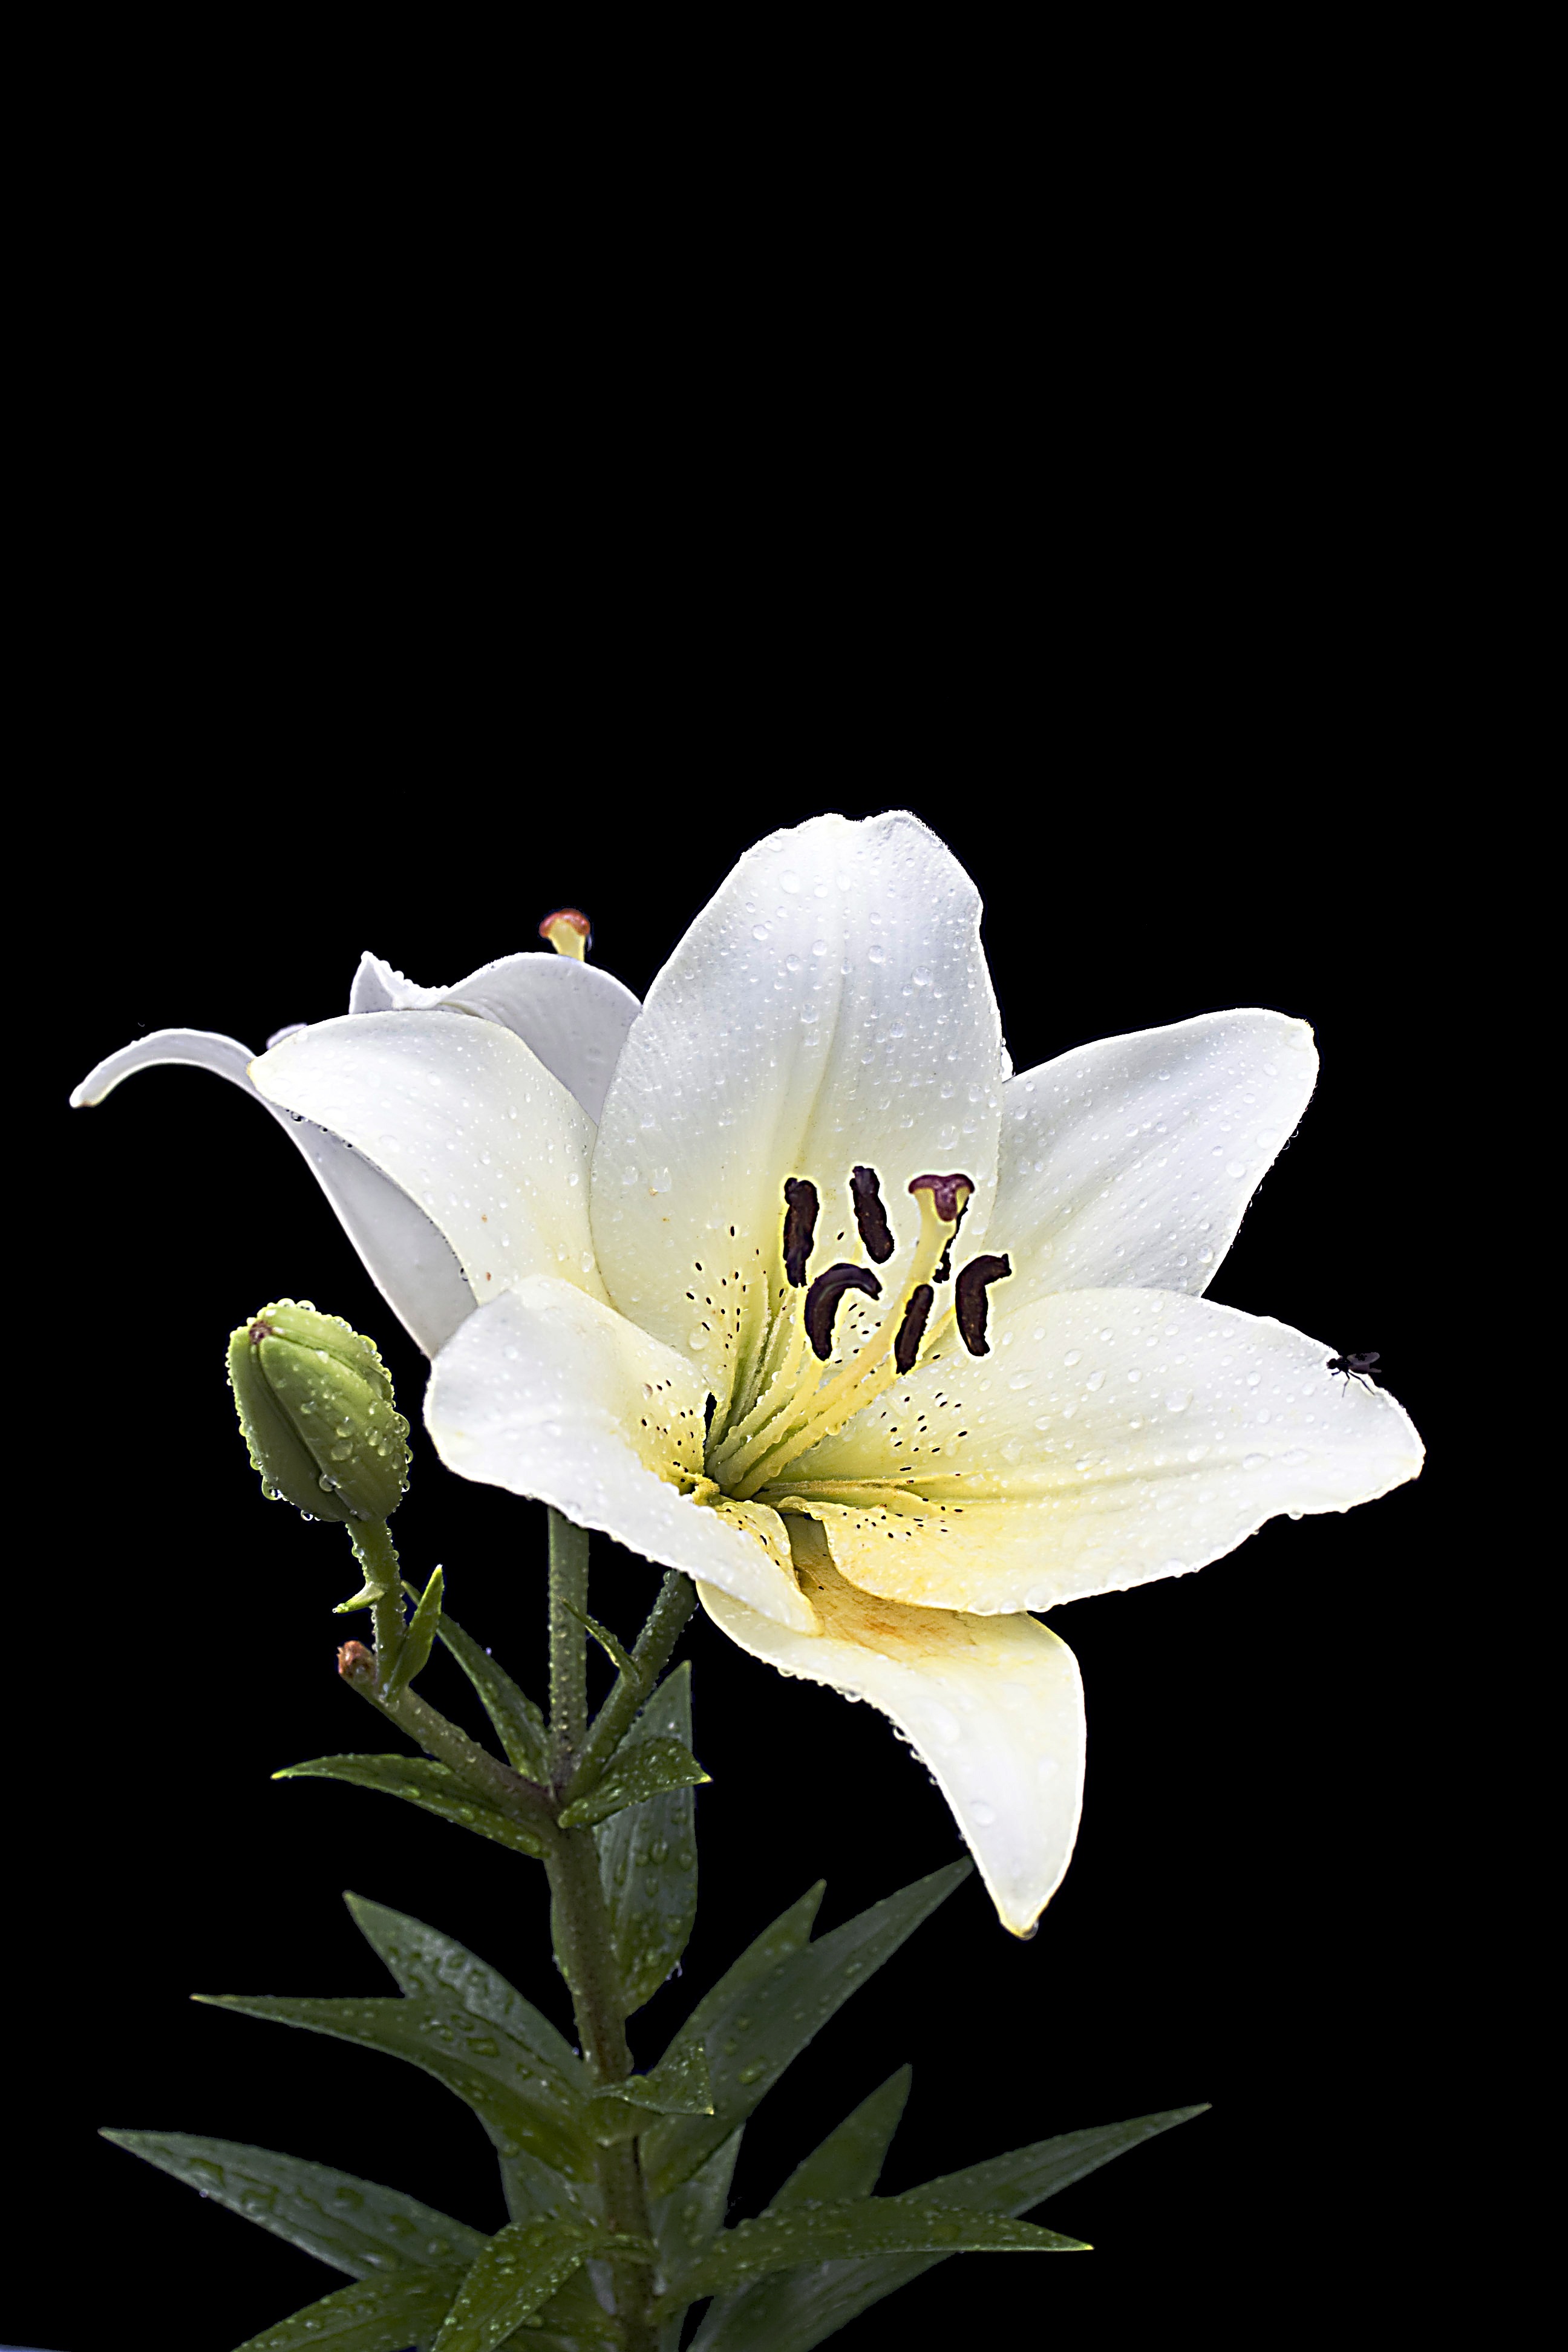
blossom, black and white, plant, white, flower, petal, bloom, wet, isolated, botany, flora, close up, hell, lily, macro photography, flowering plant, land plant